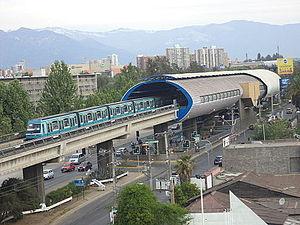
San Joaquín est une commune du Chili faisant partie des quartiers sud-est de la capitale Santiago elle-même située dans la région centrale du Chili. En 2016, sa population s'élevait à 104 588 habitants. La superficie de la commune est de 10 km². La création de la commune remonte à 1981. D'un point de vue administratif San Joaquín fait partie de la Province de Santiago, elle-même située dans la région métropolitaine de Santiago. La commune qui se trouve immédiatement à l'extérieur du centre ville abrite le quartier emblématique de La Legua.